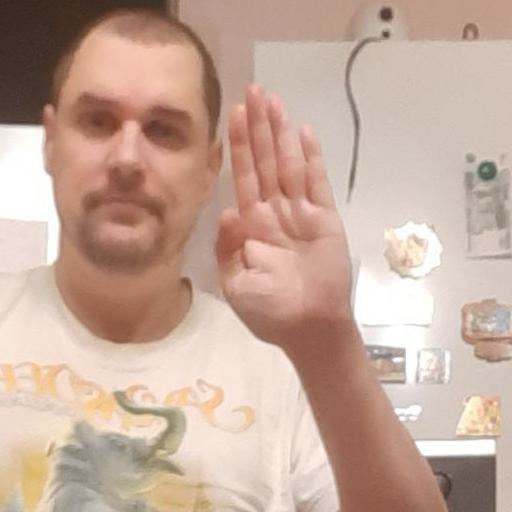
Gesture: stop